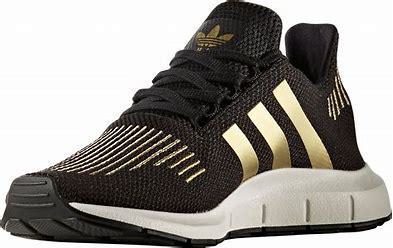
Brand: Adidas
Model: Swift Run